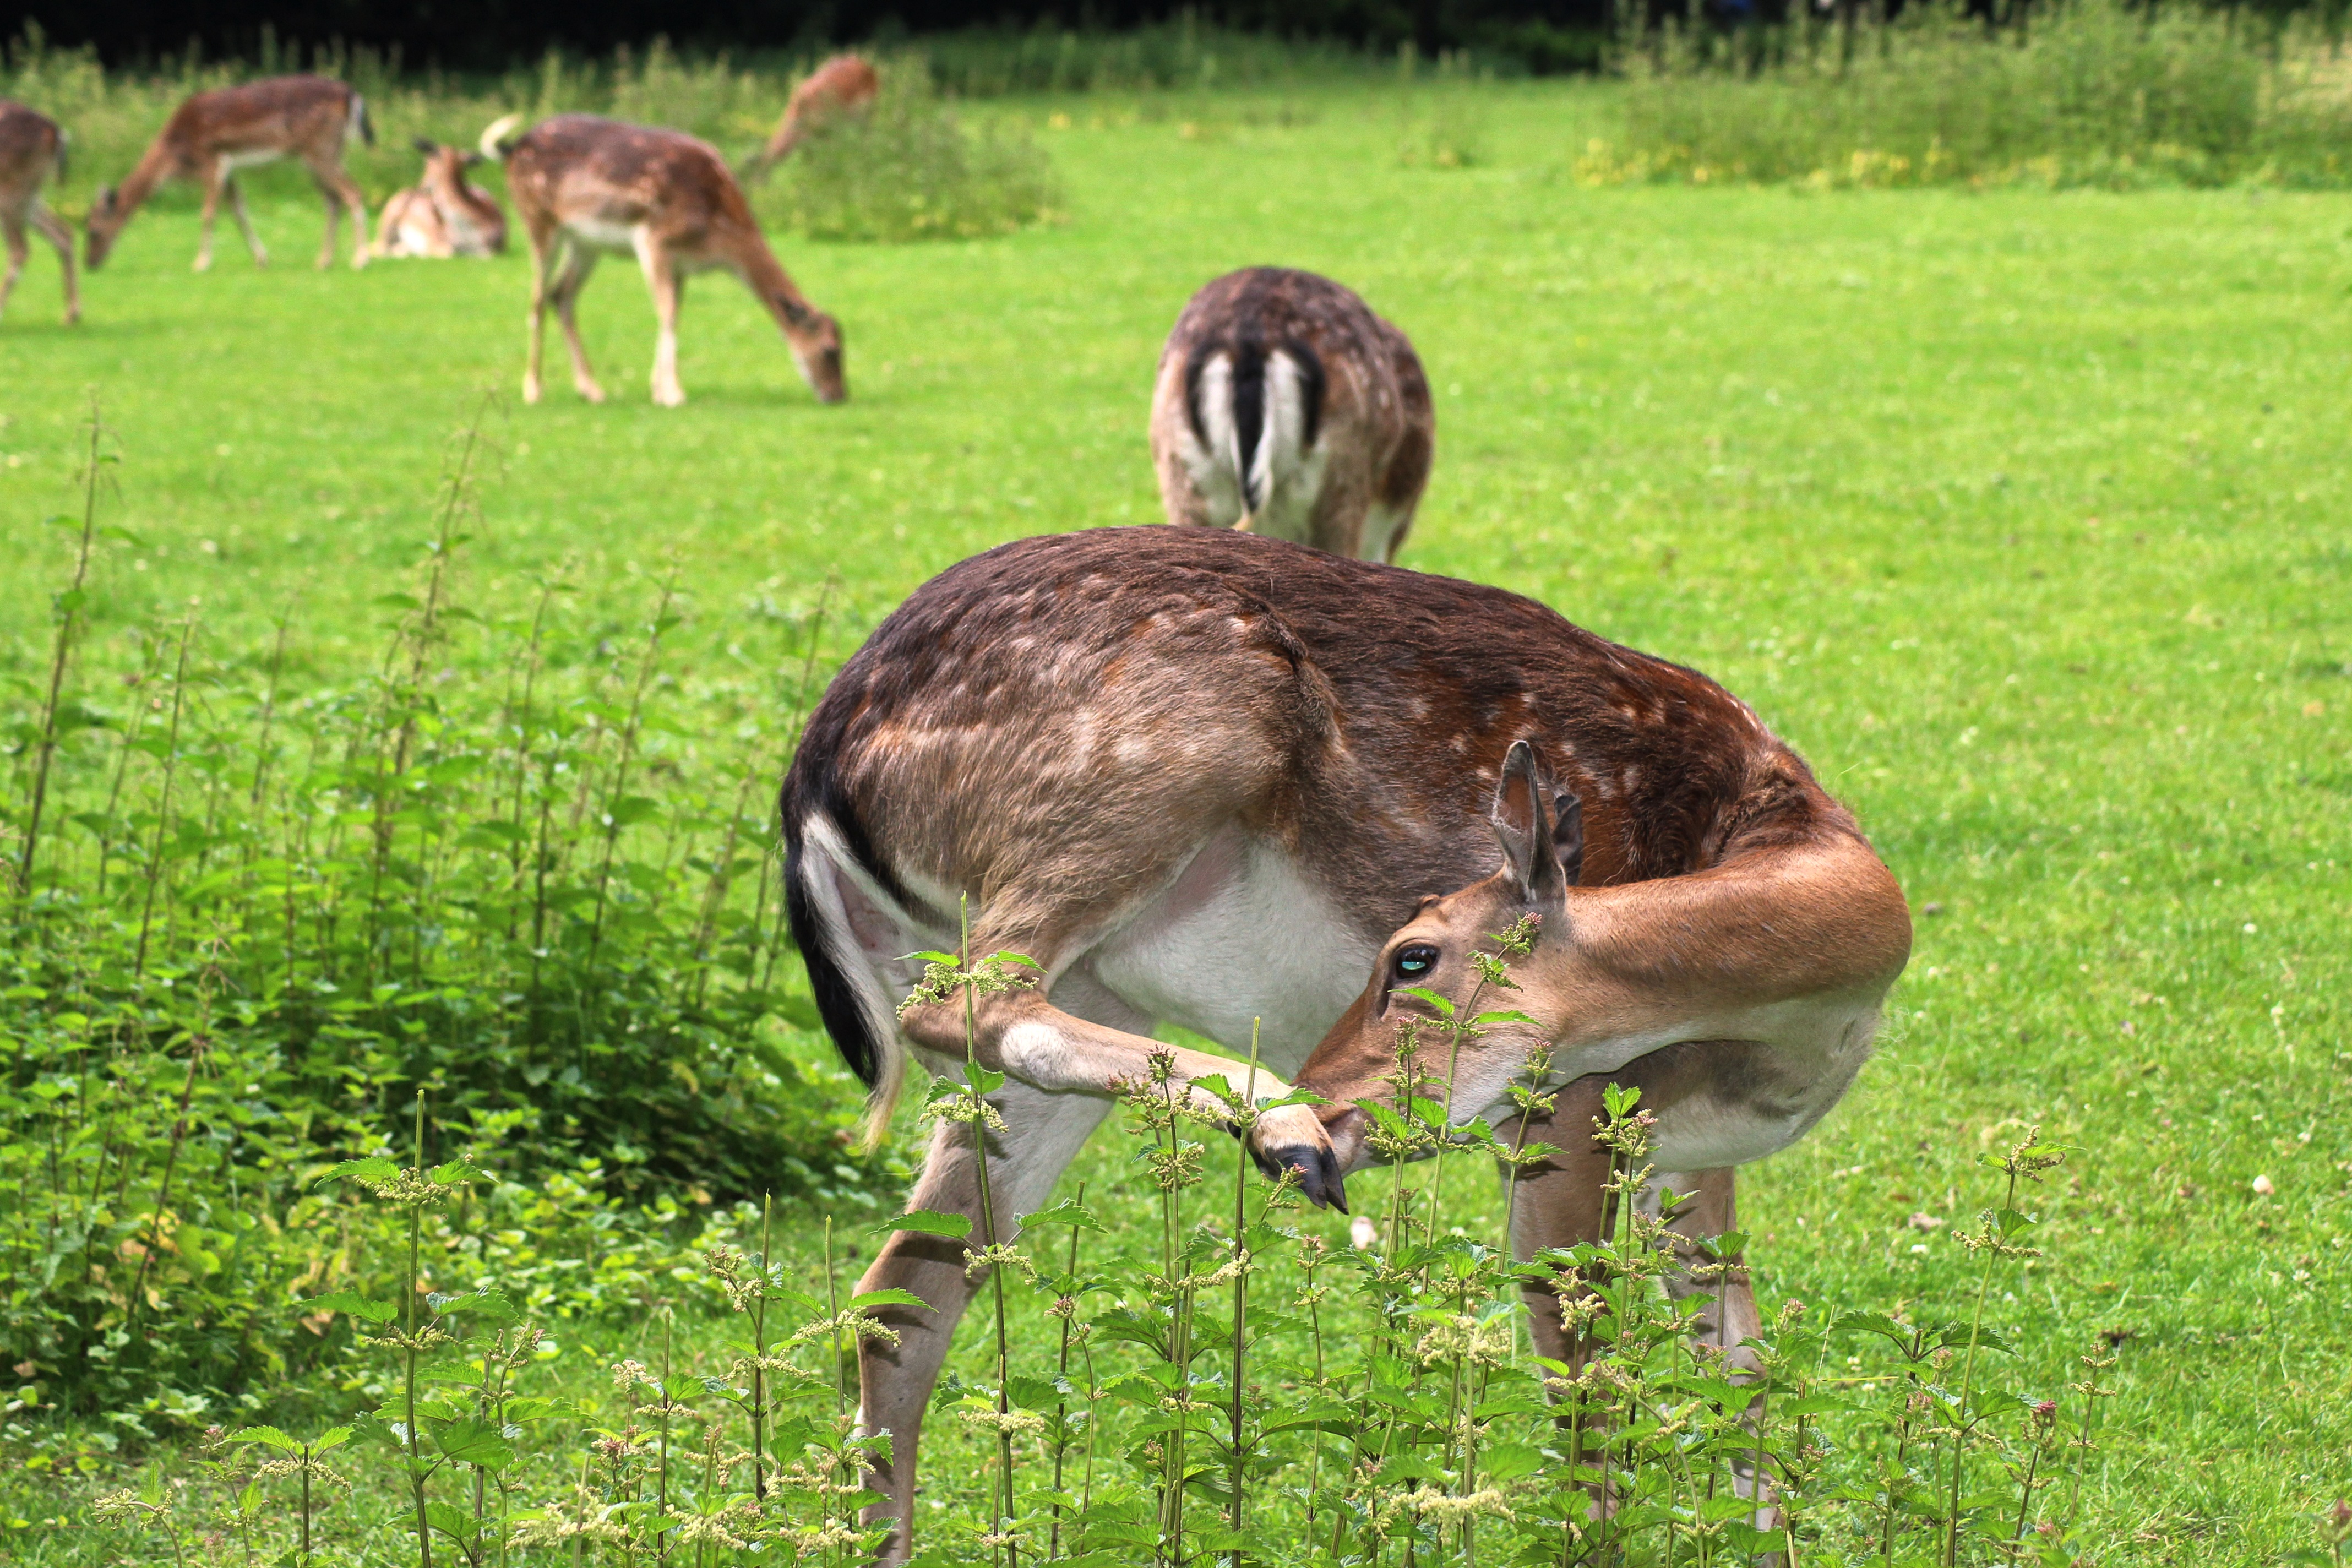
landscape, nature, forest, bird, meadow, wildlife, wild, deer, pasture, grazing, ostrich, fauna, emu, vertebrate, ratite, scheu, fallow deer, safari, glade, flightless bird, ate